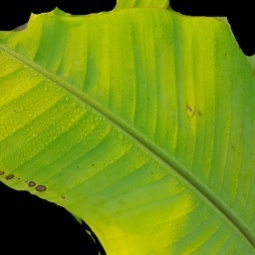
Label: Sulphur